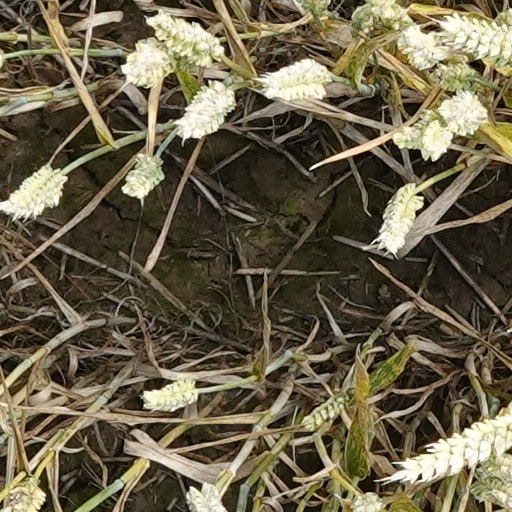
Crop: wheat